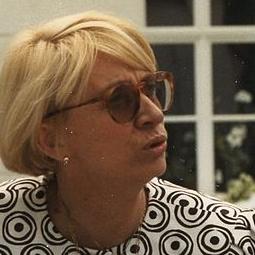
Age: 57